Fracture mechanics

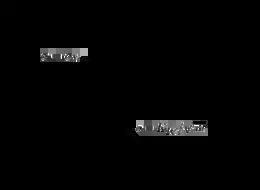
Failure stress as a function of crack size

Let a material have a yield strength formula_63 and a fracture toughness in mode I formula_47. Based on fracture mechanics, the material will fail at stress formula_83. Based on plasticity, the material will yield when formula_84. These curves intersect when formula_85. This value of formula_3 is called as transition flaw size formula_87., and depends on the material properties of the structure. When the formula_88, the failure is governed by plastic yielding, and when formula_89 the failure is governed by fracture mechanics. The value of formula_90 for engineering alloys is 100 mm and for ceramics is 0.001 mm. If we assume that manufacturing processes can give rise to flaws in the order of micrometers, then, it can be seen that ceramics are more likely to fail by fracture, whereas engineering alloys would fail by plastic deformation.